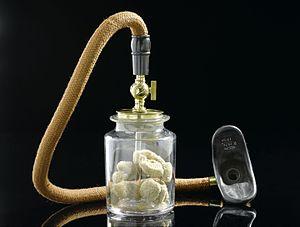
L'anesthésie-réanimation est la branche de la médecine qui se consacre à :